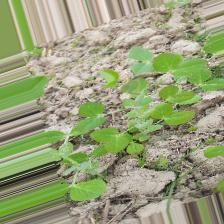
Label: Normal